Seku Conneh

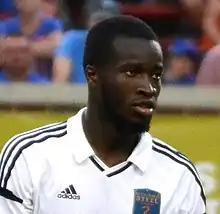
Conneh playing for Bethlehem Steel in 2017

Seku Conneh (born 10 November 1995) is a Liberian professional footballer who plays as a forward for Koninklijke HFC in the Tweede Divisie.